Cash Cab (Canadian game show)

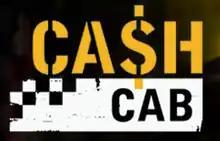
Canadian "Cash Cab" logo

Cash Cab is a Canadian game show produced by Castlewood Productions that began airing on September 10, 2008 on Discovery Channel and Discovery HD. It is hosted by comedian Adam Growe. The game show airs in Canada instead of the American version of the series, which airs on the affiliated US Discovery Channel network. Cash Cab is the English version of the "Cash Cab" franchise available in Canada; the French version is called "Taxi Payant", and airs on V.